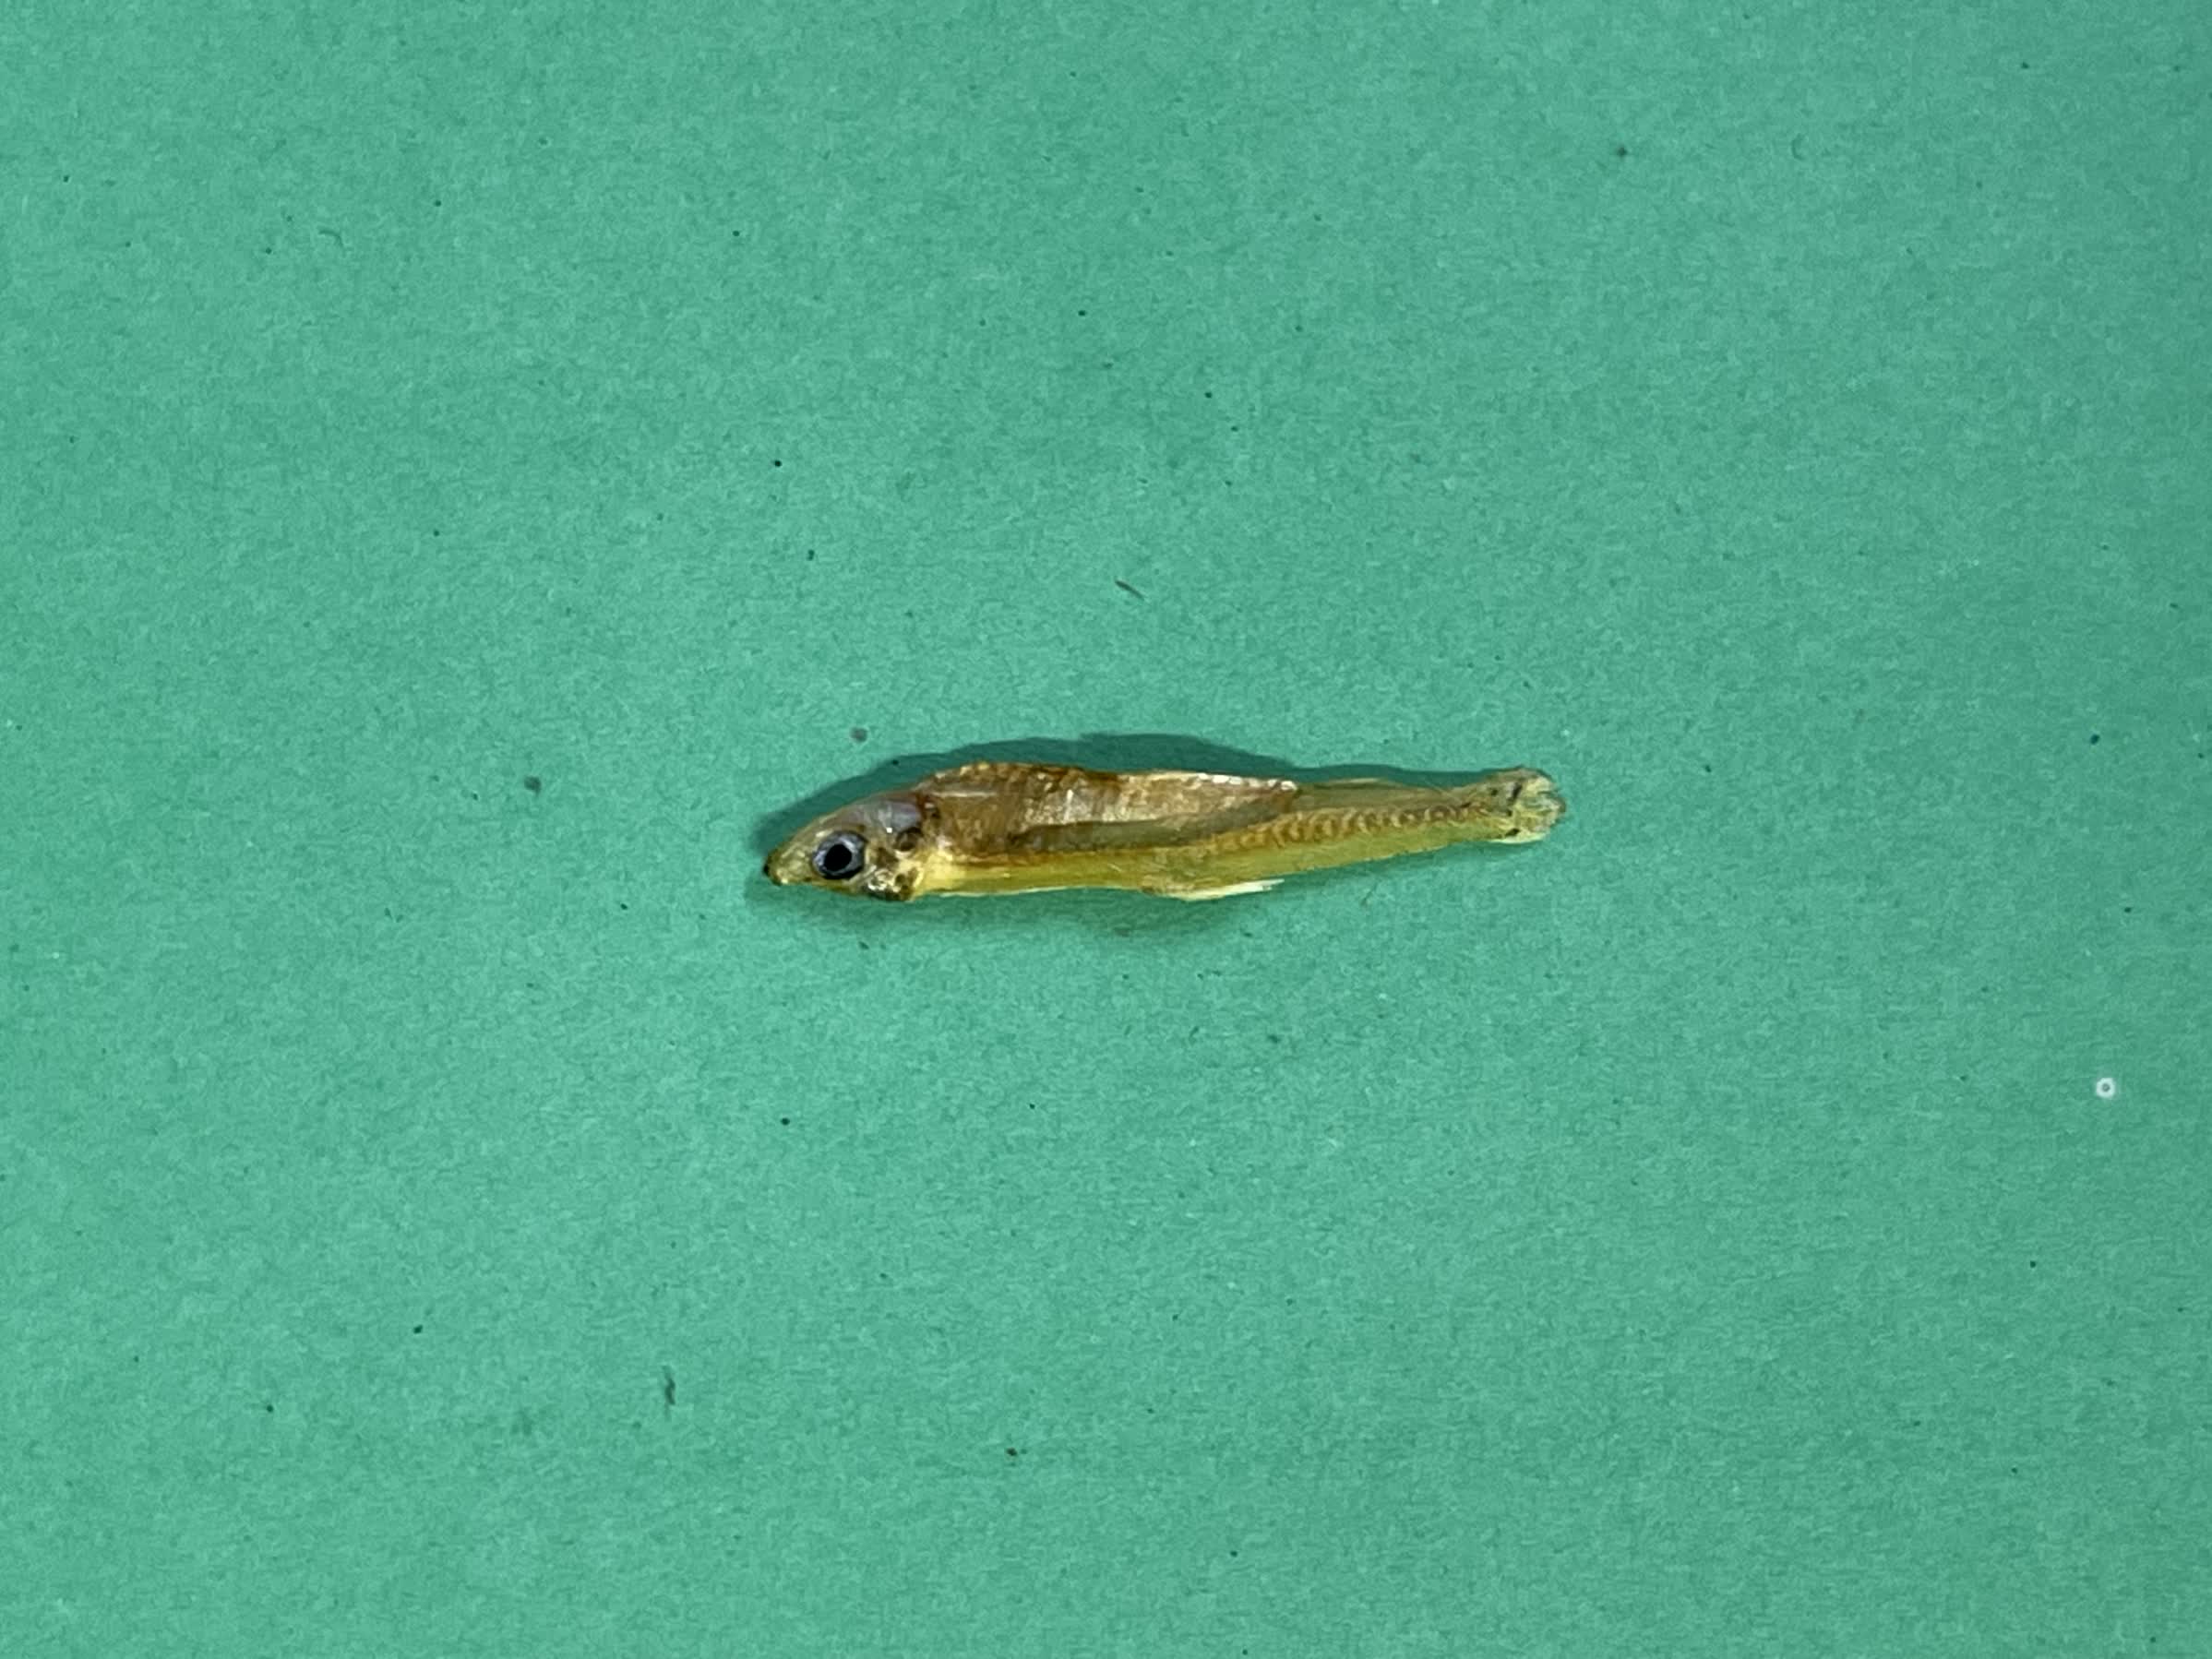
Species: kachki